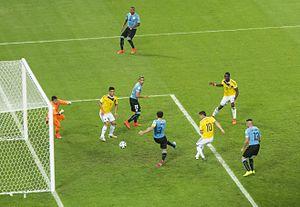
James David Rodríguez Rubio, dit James Rodríguez ou simplement James, né le 12 juillet 1991 à Cúcuta, est un footballeur international colombien qui évolue au poste de milieu offensif au Real Madrid. Il possède également la nationalité espagnole depuis 2019.